Marion Grant

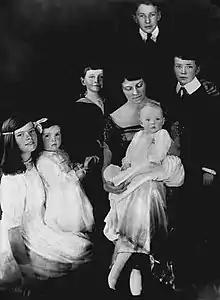
Hepburn (second from left) in a family portrait in 1921

Marion Houghton Hepburn was born on April 24, 1918, in Hartford, Connecticut, as the second daughter and fifth child of the six children of Katharine Martha Houghton and Thomas Naval Hepburn. She had three older brothers, Thomas Houghton, Richard Houghton, and Robert Houghton Hepburn, and two sisters, Katharine Houghton and Margaret Houghton Hepburn. Her sister, Katharine, was a four time Oscar-winning movie star, and her cousin, Alice Tully, was a philanthropist.